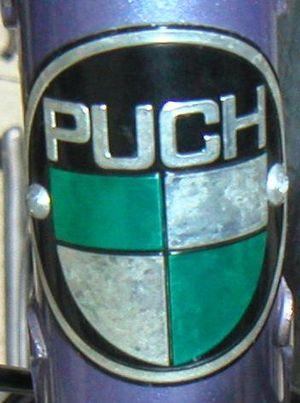
Cette liste des fabricants de bicyclettes liste toutes les entreprises qui fabriquent des bicyclettes.